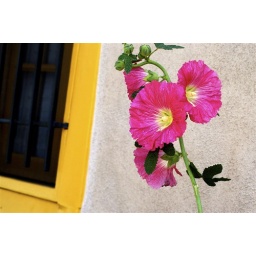
Colorful flowers bloom in the high mountain desert climate of Santa Fe in the summer months.